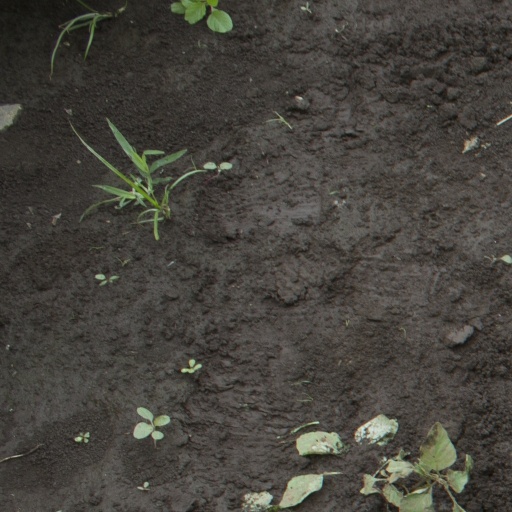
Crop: soybean